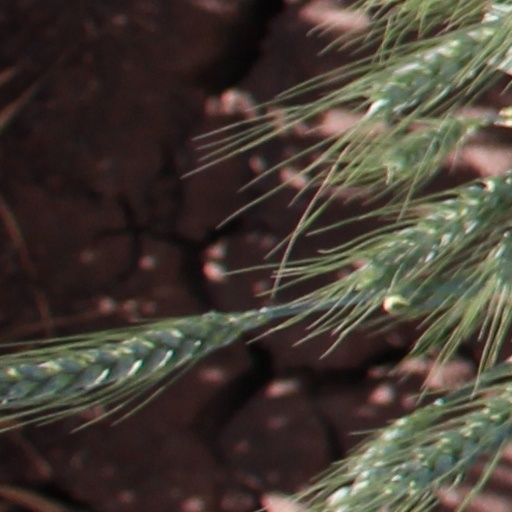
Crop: wheat